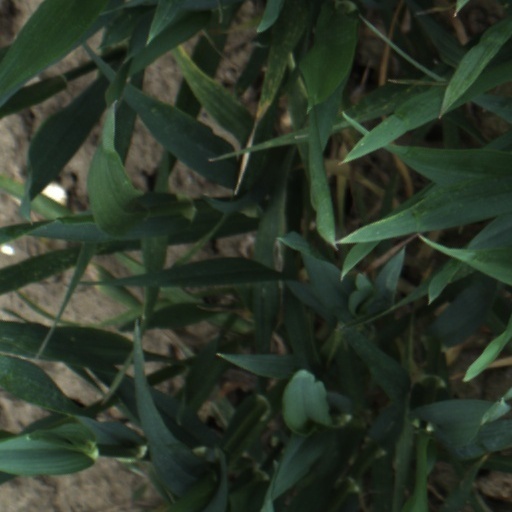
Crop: wheat